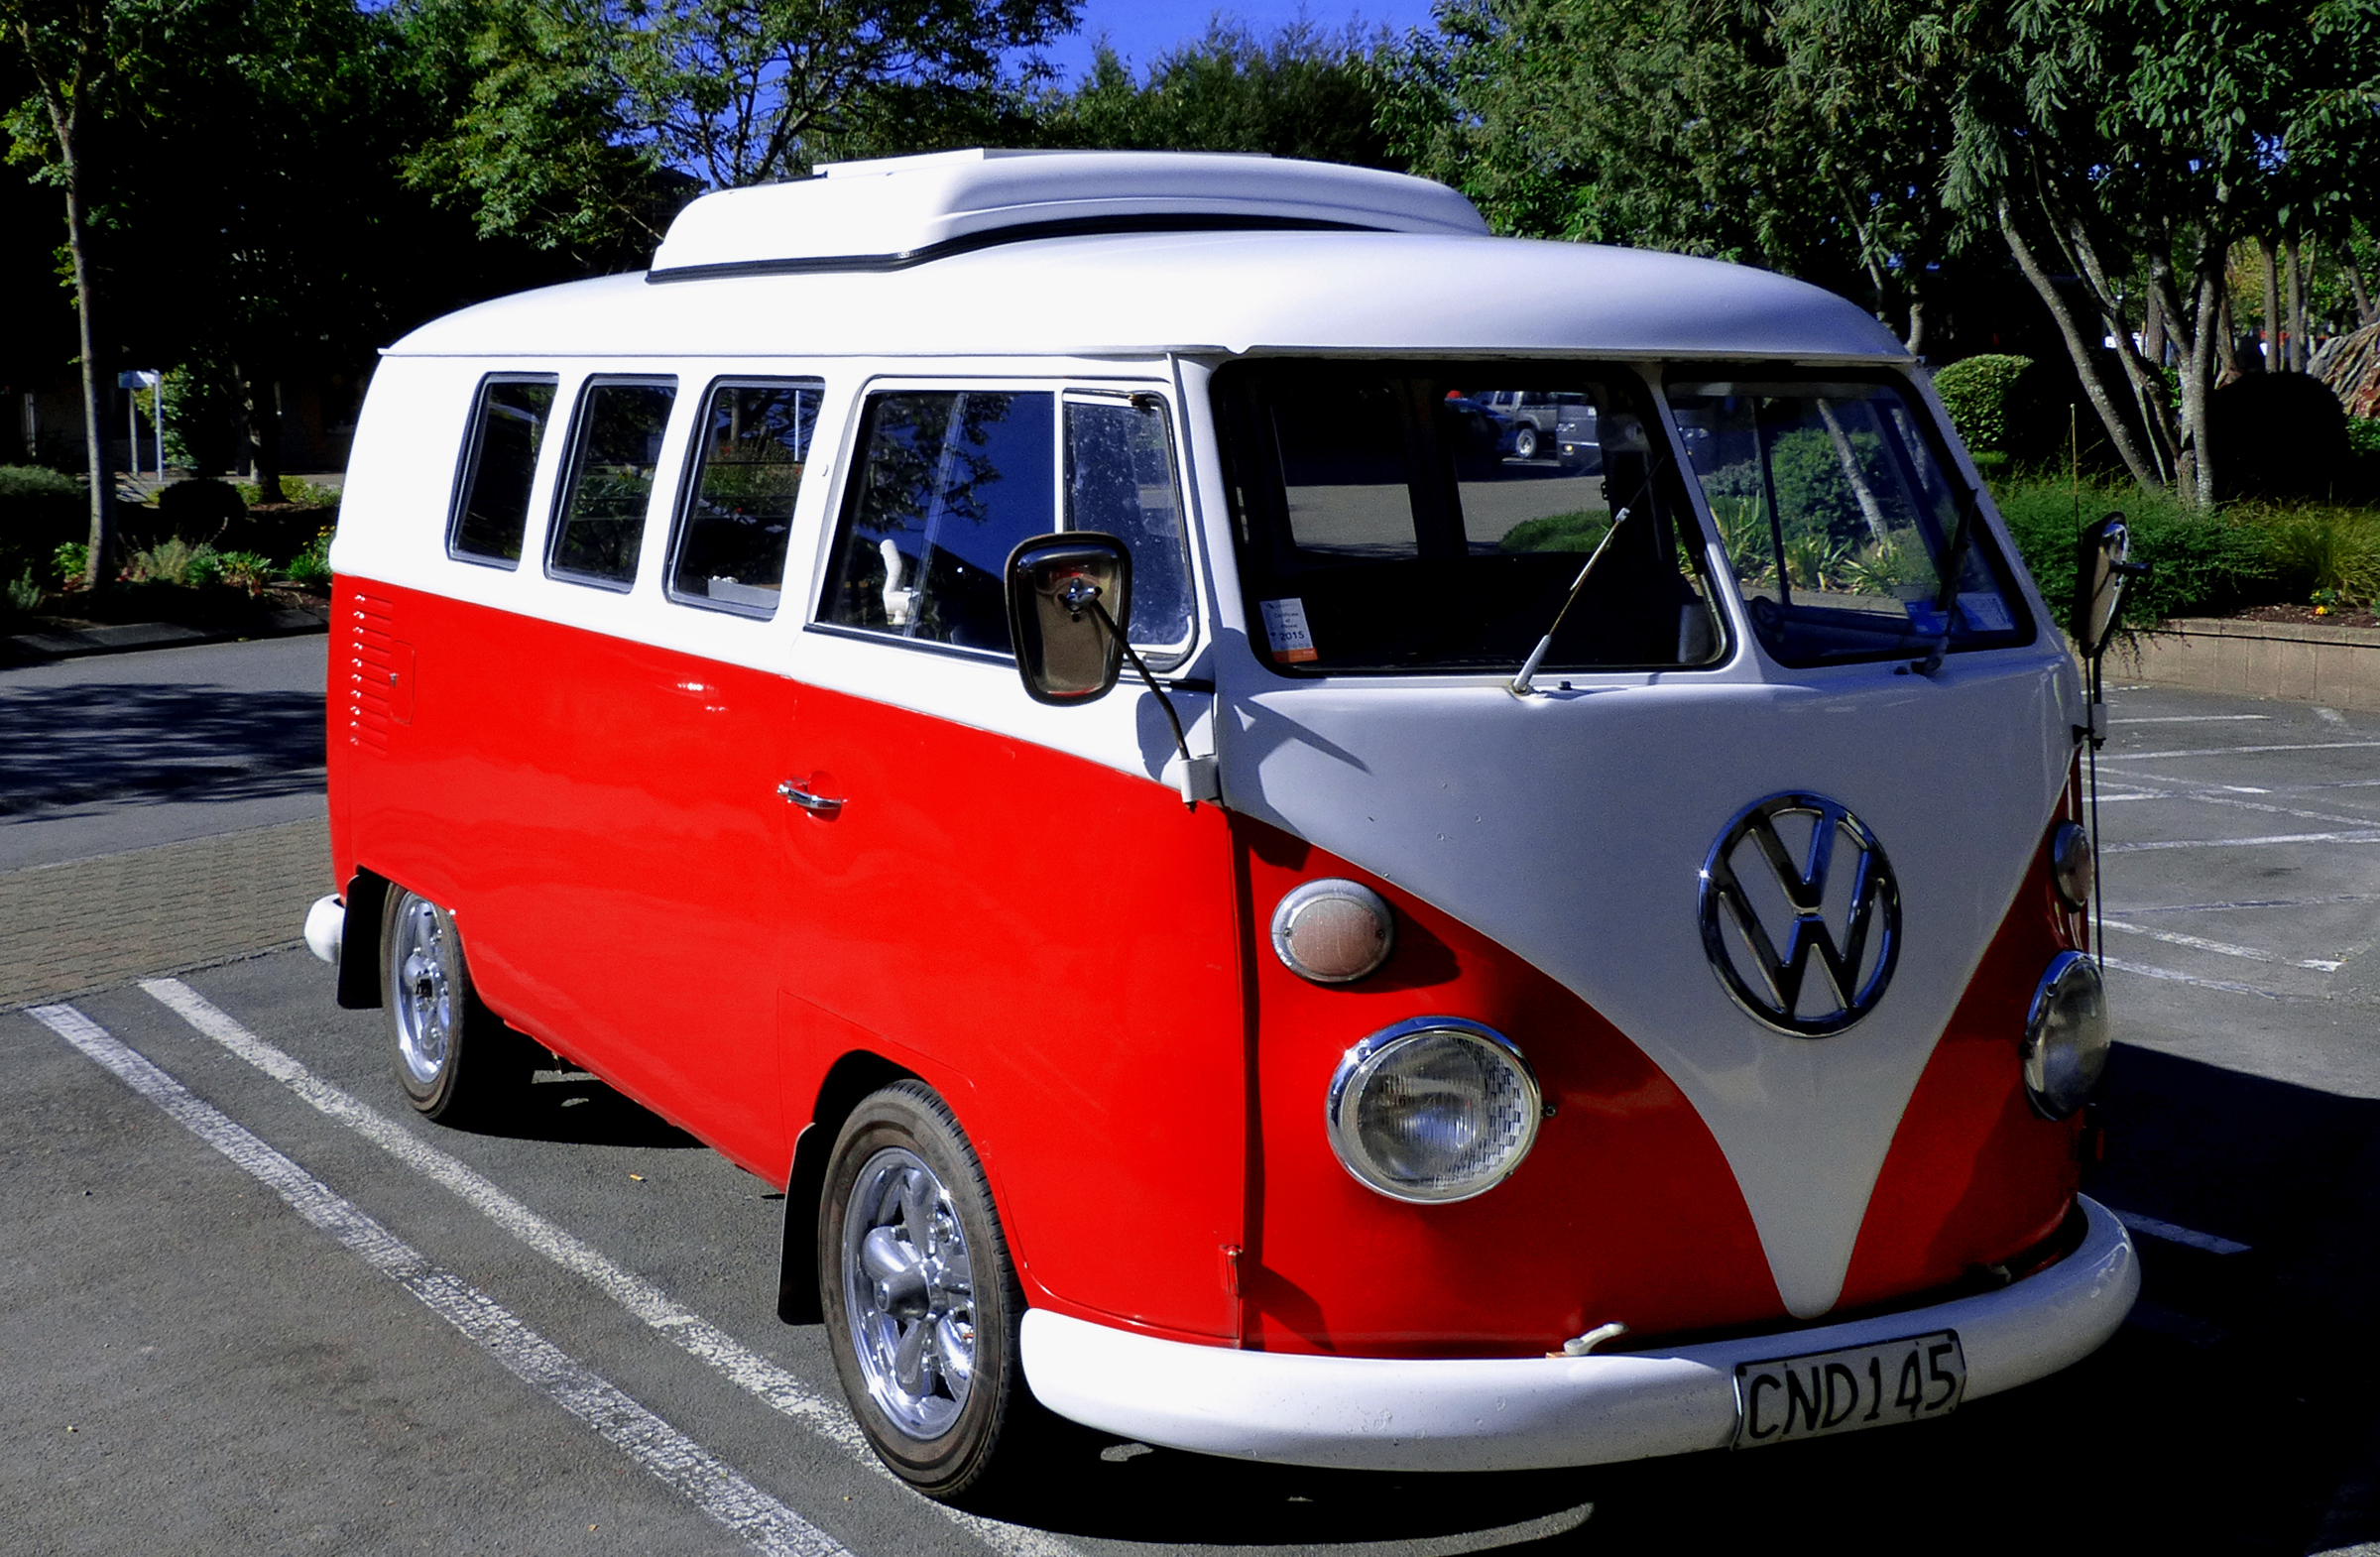
car, wheel, vw, volkswagen, van, vehicle, motor vehicle, camper, redandwhite, lumixfz200, 1966volkswagonkombi, minibus, antique car, city car, land vehicle, volkswagen beetle, volkswagen type 2, automobile make, automotive exterior, compact car, automotive design, subcompact car